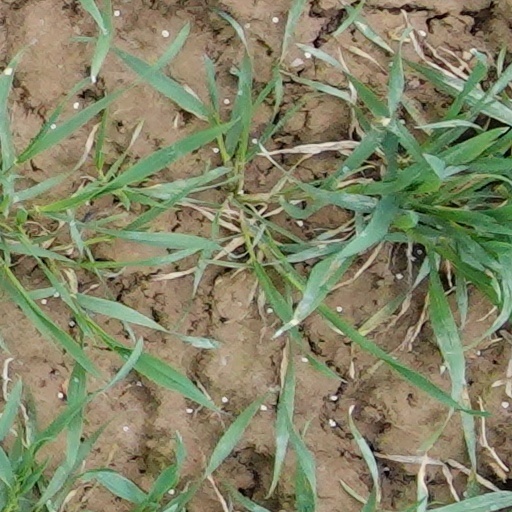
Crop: wheat